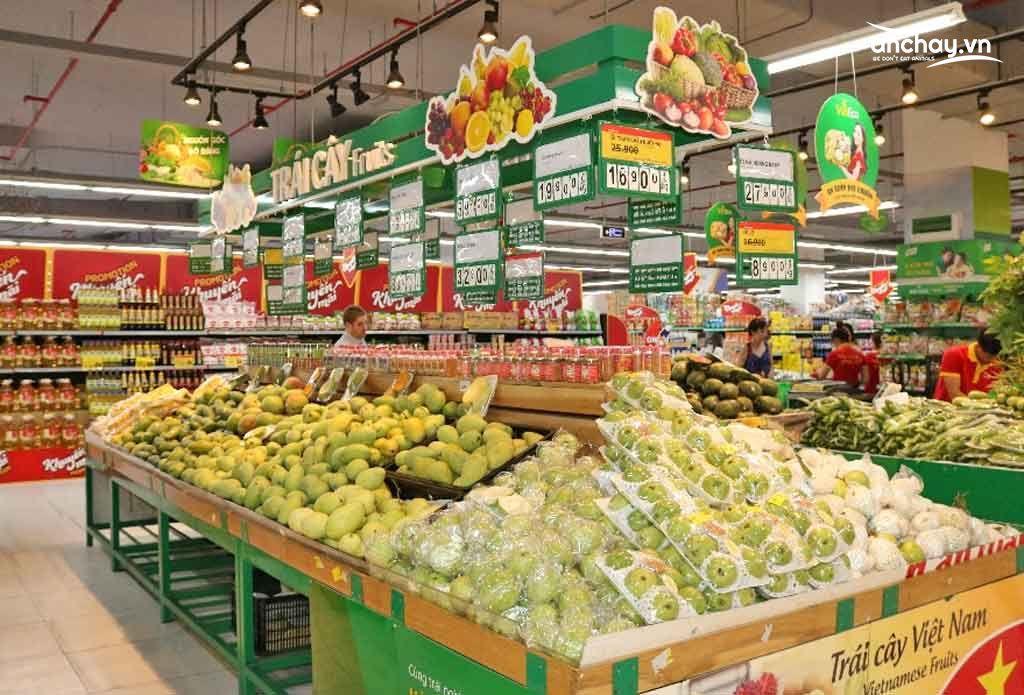
ở trên quầy hàng có sự xuất hiện của nhiều mặt hàng trái cây